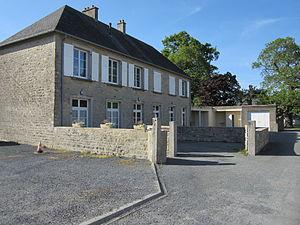
La Bonneville
La Bonneville est une commune française, située dans le département de la Manche en région Normandie, peuplée de 186 habitants.